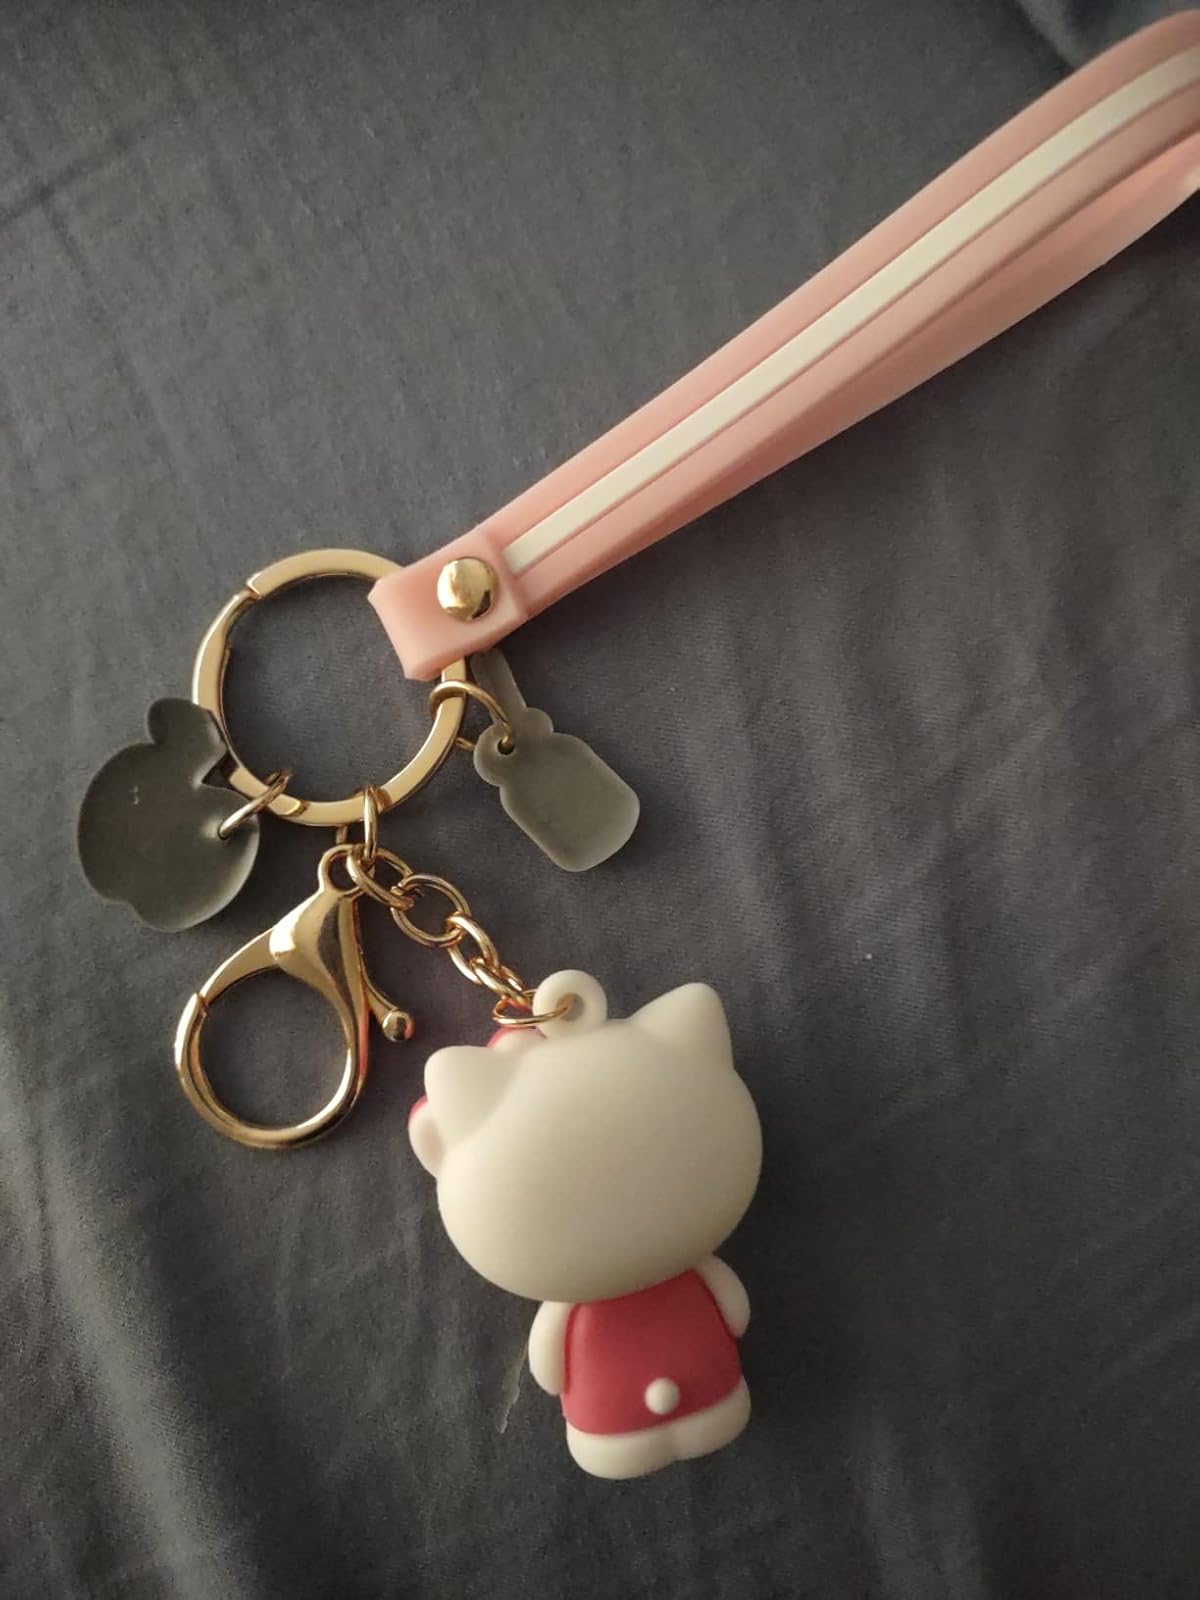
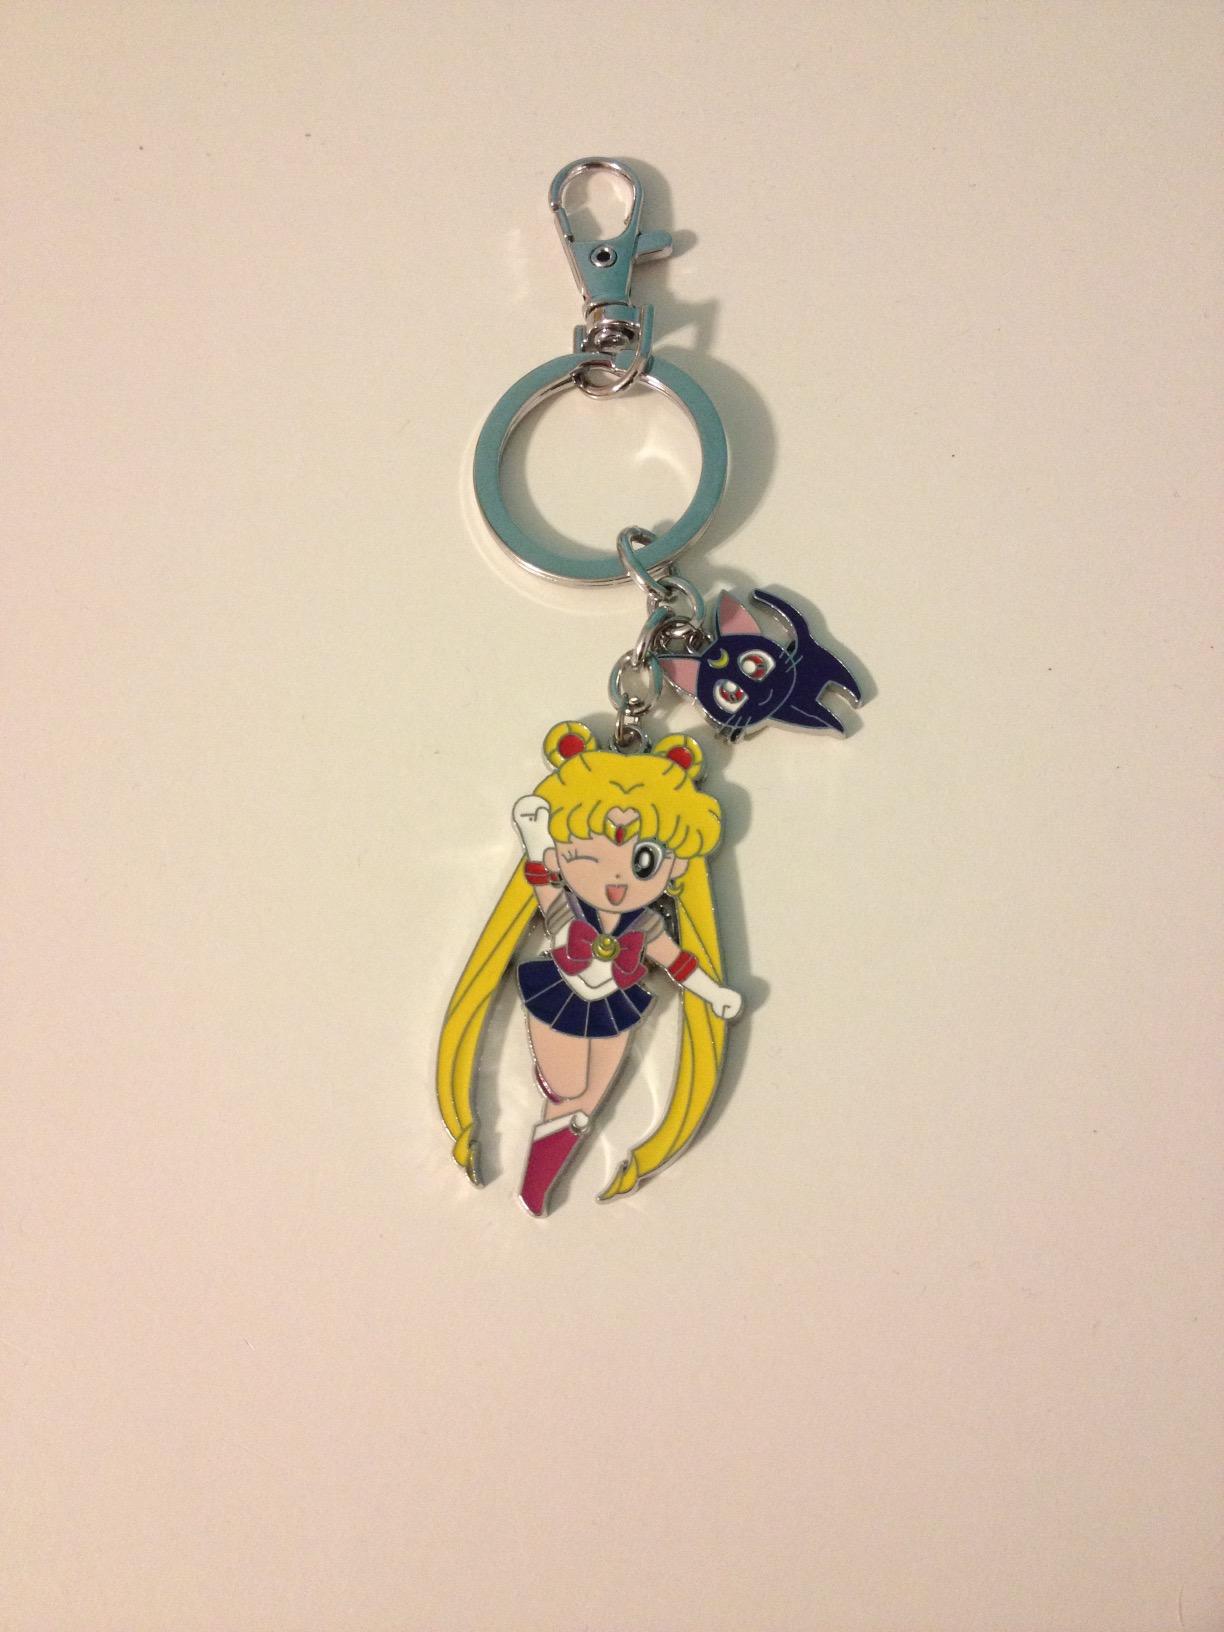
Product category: accessories_keychain
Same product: no